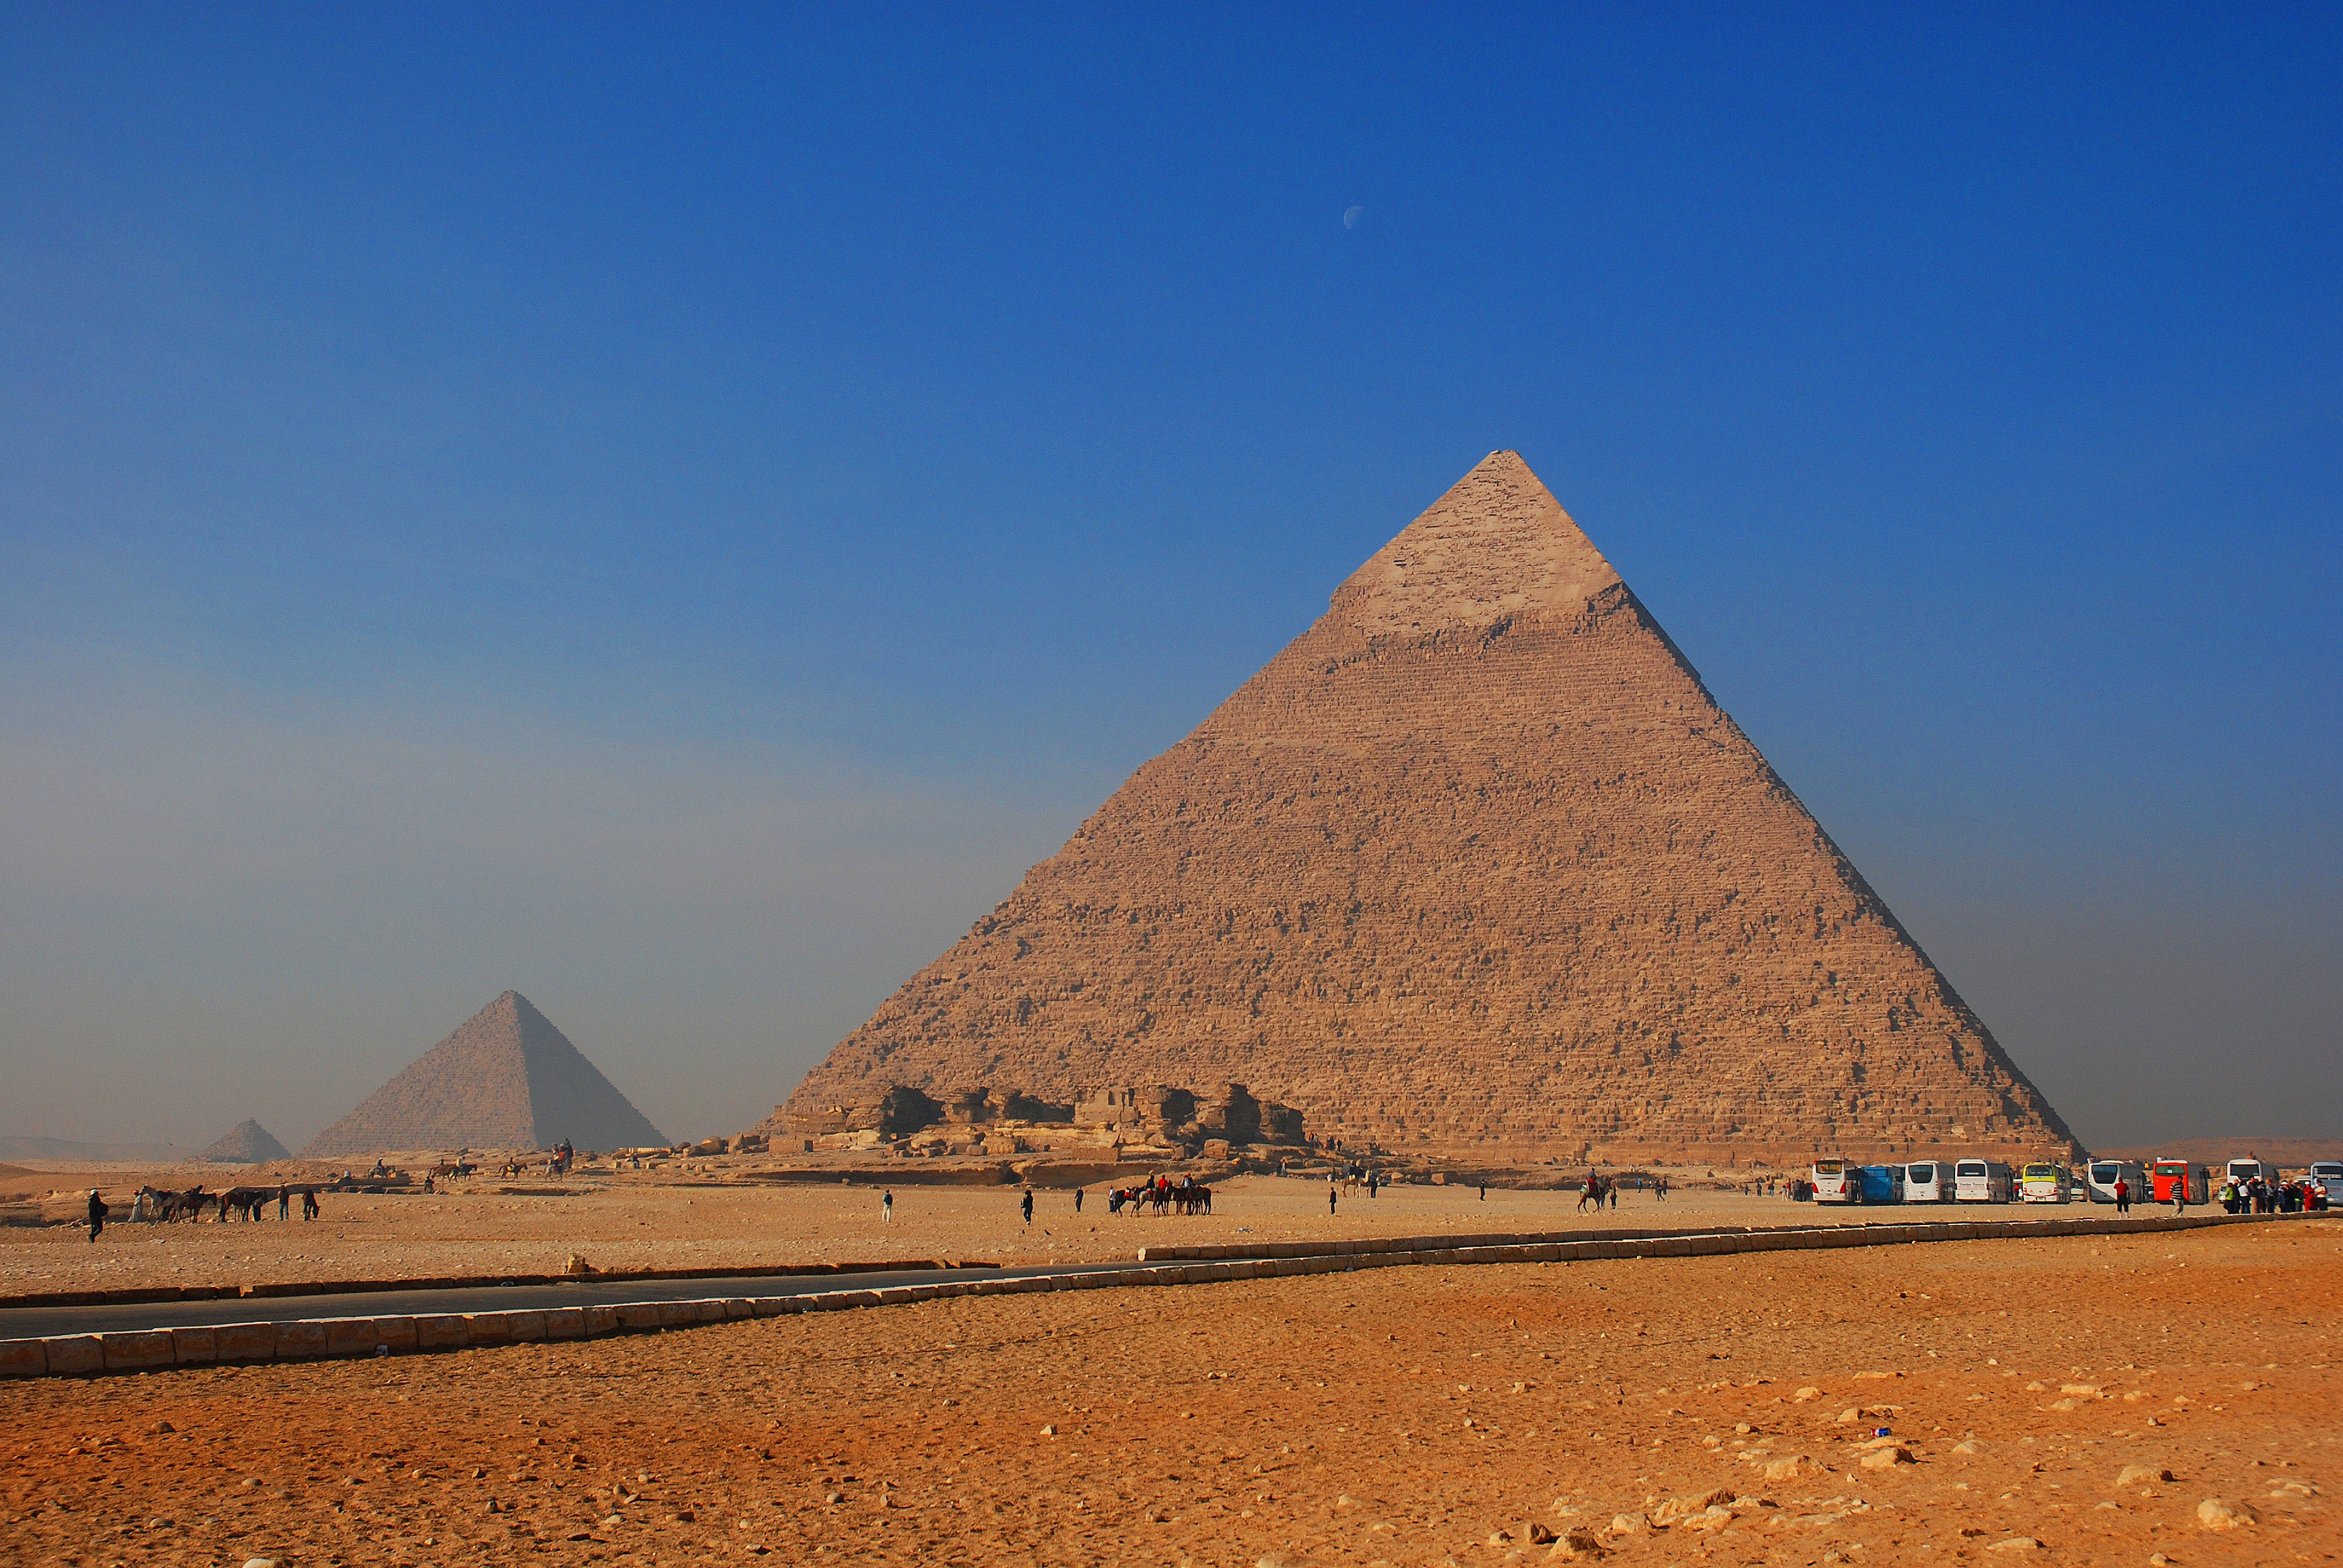
architecture, old, monument, summer, pyramid, giving, ancient, landmark, egypt, sculpture, plateau, archeology, historical, cairo, monuments, old buildings, the stones, the ruins of the